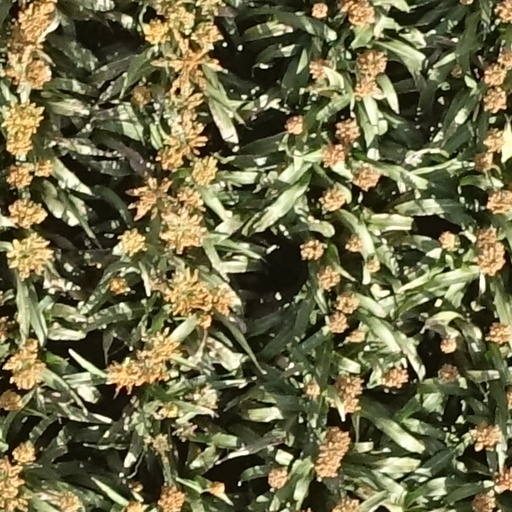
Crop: sorghum